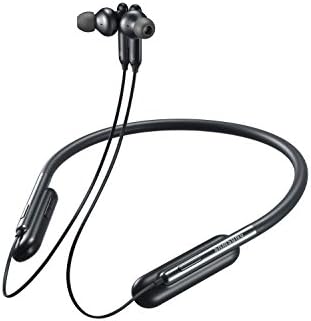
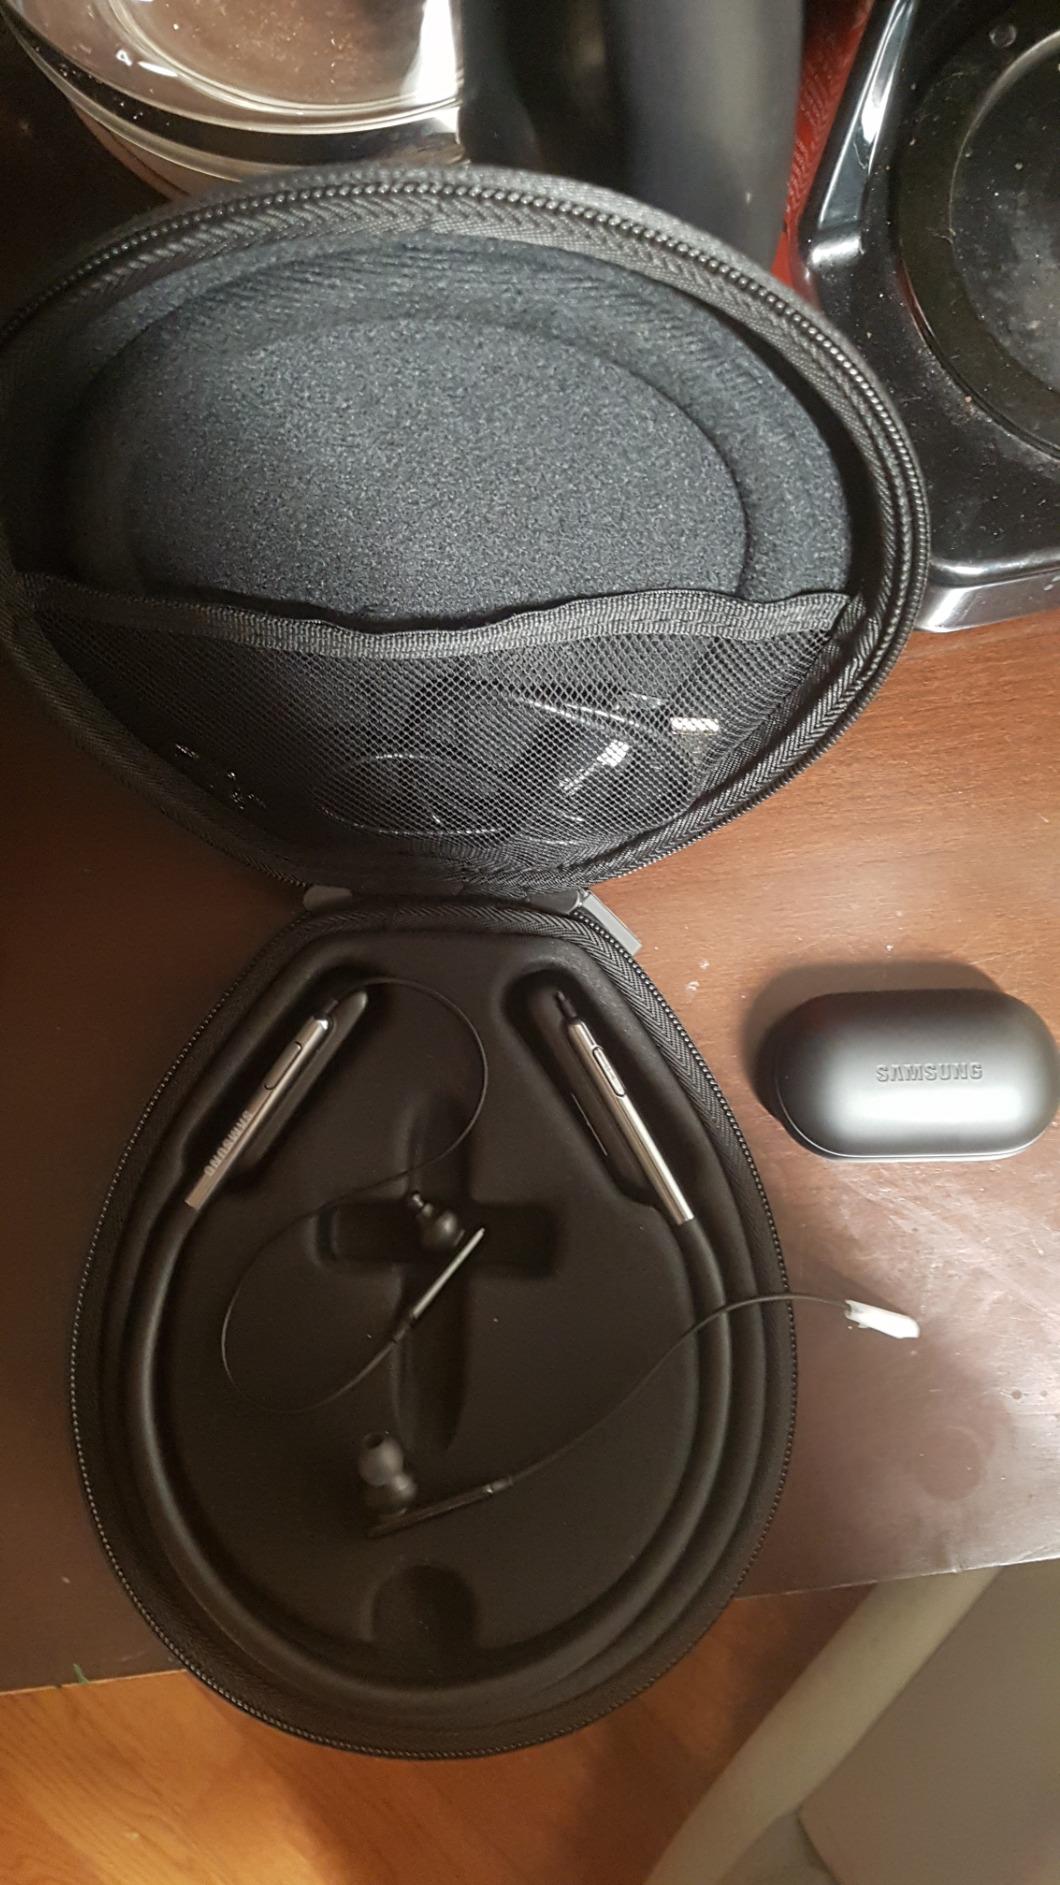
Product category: headphones
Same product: yes